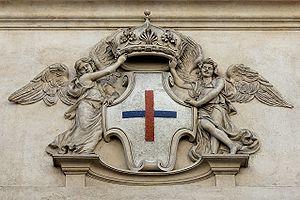
Emblème de l'Ordre de la Sainte Trinité sur la façade de l'église San Carlo alle Quattro Fontane (1638-1641) in Rome.
Les Sœurs trinitaires de Rome forment une congrégation religieuse féminine de droit pontifical dédiée à l'enseignement et à la glorification de la Sainte Trinité, fondé en 1762 en Rome.
La croix rouge et bleue est le symbole des Trinitaires, ordre religieux dit rédempteur fondé en 1194 par le Français saint Jean de Matha et Félix de Valois, à l'origine pour racheter les chrétiens prisonniers des "infidèles", qui aujourd'hui aide les captifs de toutes sortes, visitent les prisonniers et les malades.